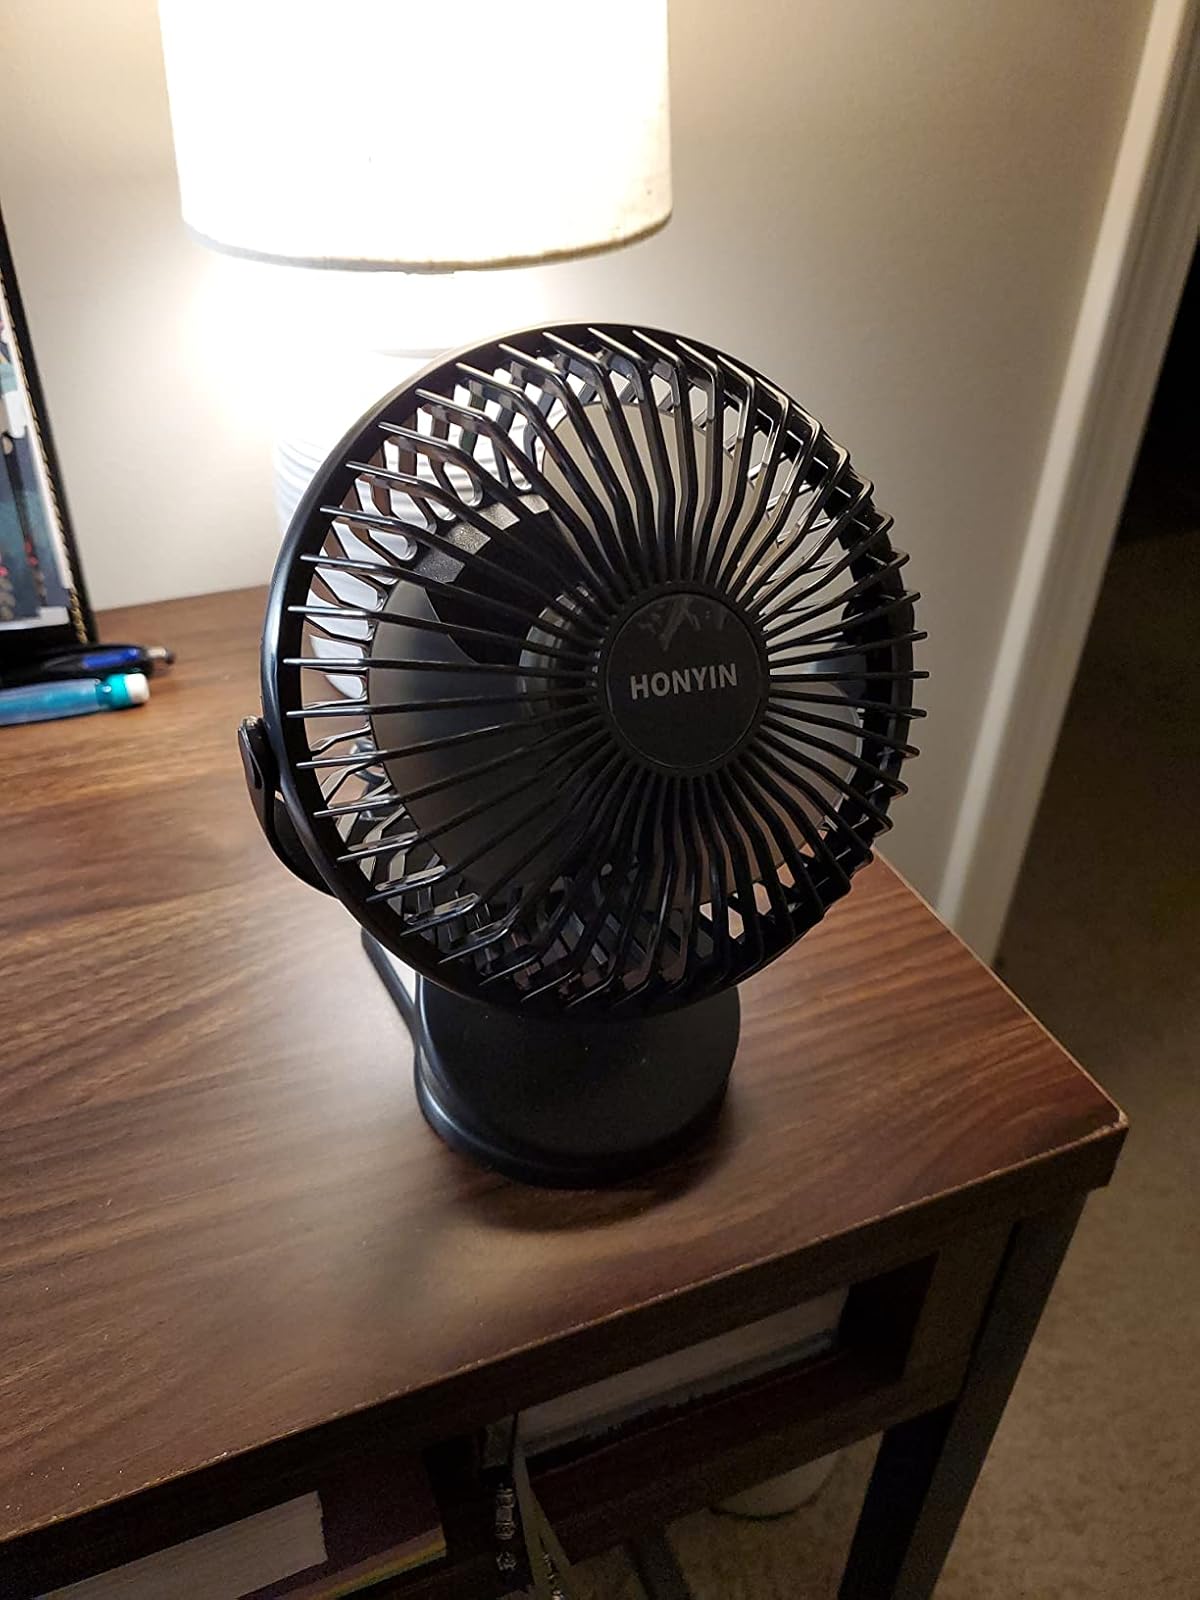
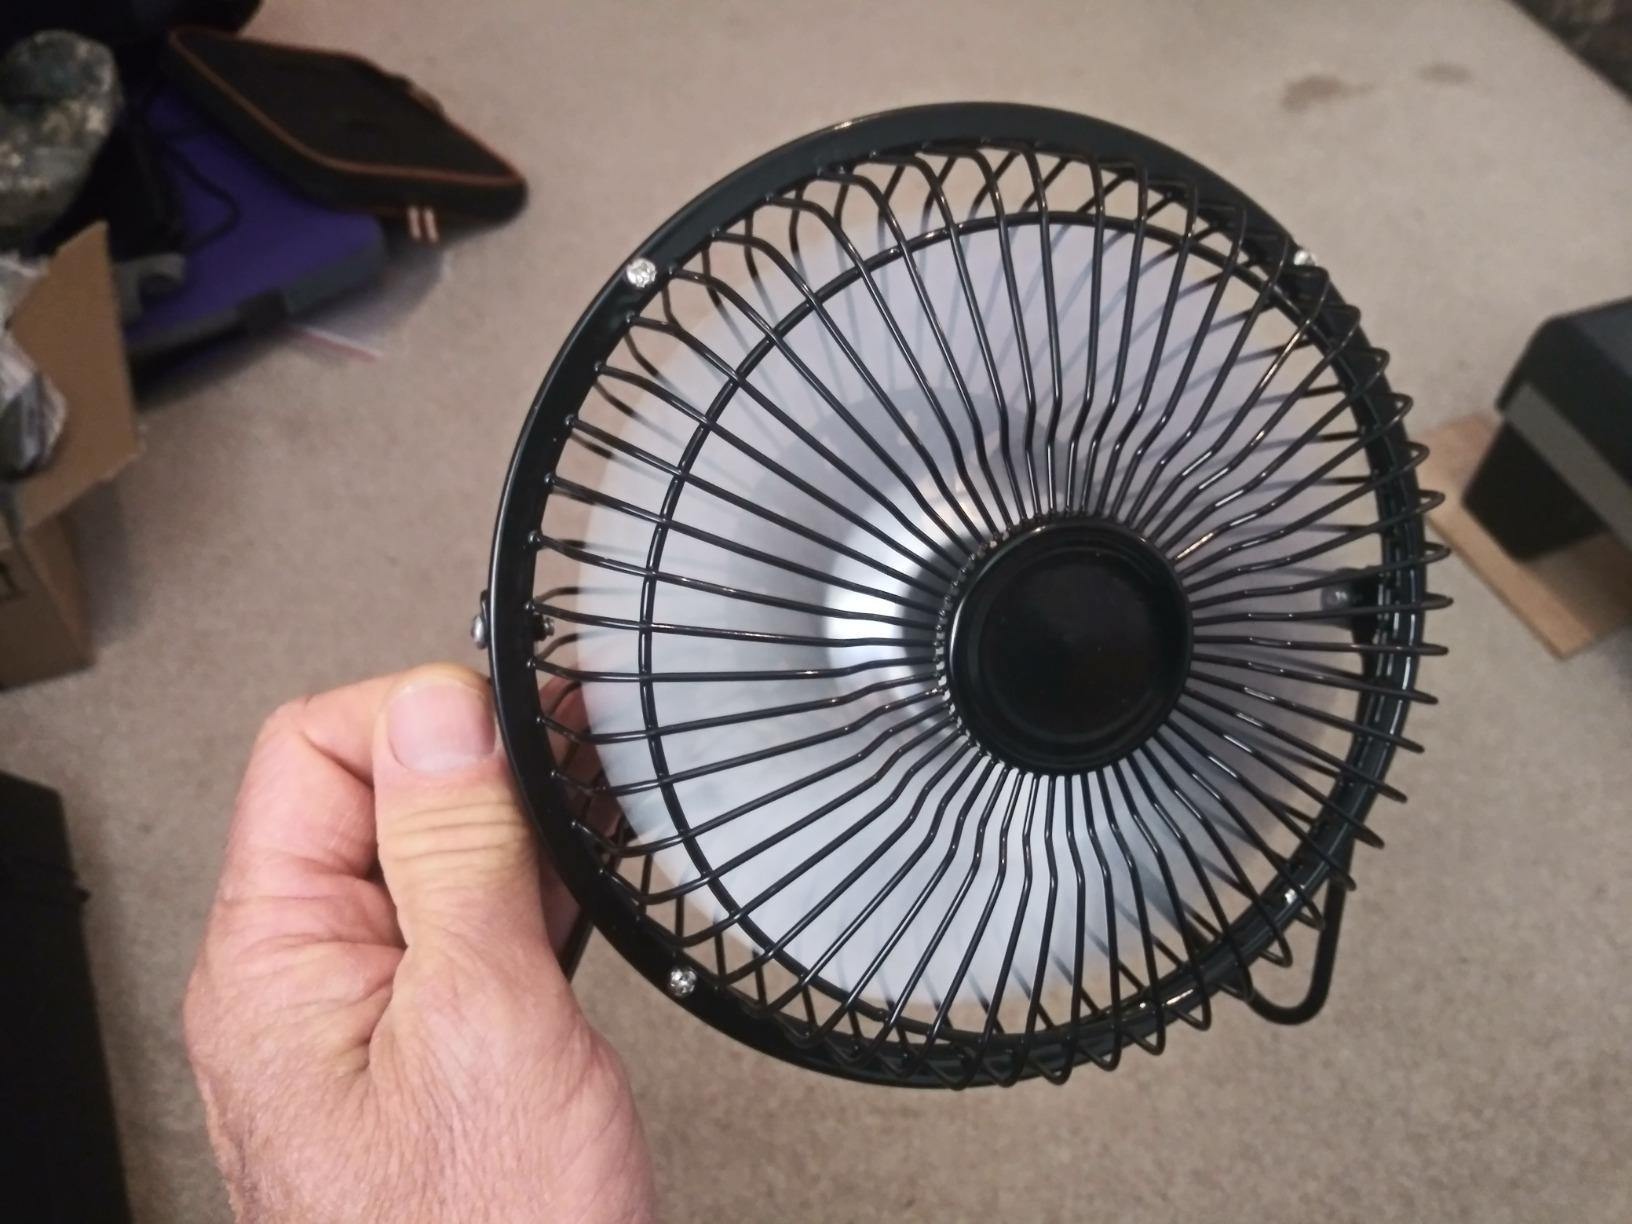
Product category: fan
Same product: no